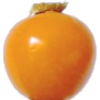
Label: Physalis 1